Rio de Janeiro bid for the 2016 Summer Olympics

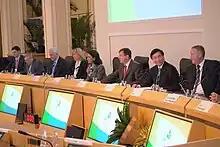
Several people dressed in formal attire sit behind a bench. There are screens and a clock in front of them.

Rio de Janeiro was primarily evaluated during the Applicant phase, accurately on March 14, 2008, when the IOC Working Group released its report after four days of meetings, giving a weighted-average score of 6.4 to the bid. It was based on a thorough technical analysis of the projects presented on the Application File, which was developed by the Rio de Janeiro bid committee after having access to the Olympic Games Knowledge Management database as well as the official IOC Technical Manuals. The Working Group composed of several experts assessed the city's potential for staging successful Olympic Games according to eleven criteria presented in the Application File. Rio de Janeiro's highest score came from "Government support, legal issues and public opinion" due to the strong government commitment, and its lowest from "Safety and security" due to the city's chronic problems of violence. Experience in major events also yielded good scores, while a shortage in the number of required hotel rooms undermined the accommodation theme. The Working Group also gave an 8.3 score to Tokyo, 8.1 to Madrid, 7.0 to Chicago, 6.9 to Doha, 5.3 to Prague and 4.3 to Baku; being the basis for the selection to the Candidature phase. On September 18, 2008, after the shortlist which concluded the Application phase, the IOC announced the composition of its Evaluation Commission. The commission inspected the four Candidate cities under the leadership of Nawal El Moutawakel, who also chaired the Evaluation Commission for the bid process of the 2012 Summer Olympics and Paralympics.